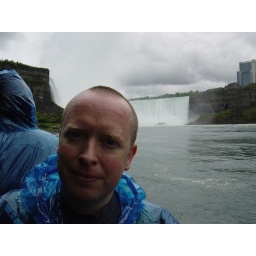
Matt in a plastic bag